Jerai Grant

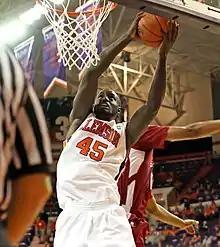
Grant with Clemson in 2010

Harvey Jerai Grant (born January 10, 1989) is an American professional basketball player for Panathinaikos of the Greek Basketball League (GBL) and the EuroLeague. He played college basketball for Clemson University.